Bob Quinn (Australian footballer)

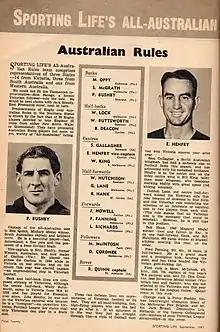
Bob Quinn was named as captain in the first version of an All-Australian team, a concept created by "Sporting Life" magazine.

In 1936 Bob Quinn was named in South Australia's state team for the first time. It would also be a breakthrough year for Port Adelaide, with Sampson Hosking returning as coach, the club went on to win the 1936 SANFL Grand Final against Sturt Football Club. Port Adelaide were trailing by five goals at half time but, led by Quinn's "magnificent roving", Port recovered to win by three points. It was Quinn's first senior premiership and the clubs first since 1928.